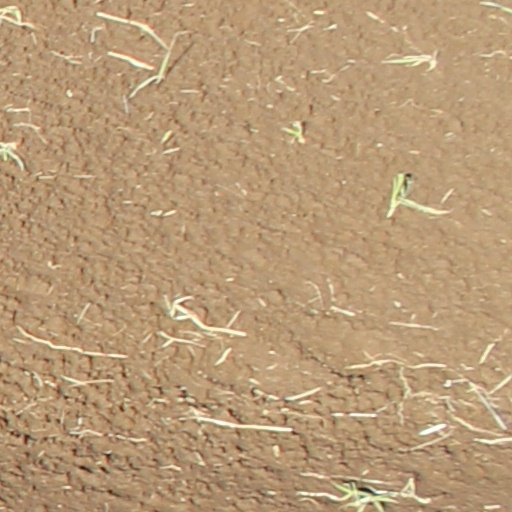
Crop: wheat